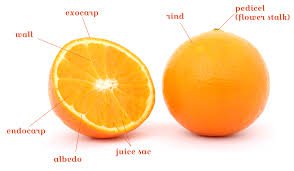
Label: Orange